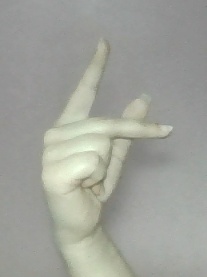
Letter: dha